309th Airlift Squadron

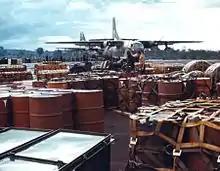
Squadron C-123K during the Cambodian Campaign

Reactivated again in 1963 at Pope AFB as a Fairchild C-123 Provider combat resupply squadron, used in remote combat airfield resupply and casualty evacuation of ground forces. Deployed to South Vietnam after training and operated under 2d Air Division, Pacific Air Forces to support advisory units, primarily in Mule Train combat cargo missions in South Vietnam to support special forces (Air Commandos) in the early stages of US Involvement in the Vietnam War. Re-designated an Air Commando squadron in 1965 under Seventh Air Force, engaged in special operations and tactical airlift during 1965–1970 based at Phan Rang Air Base flying intratheater combat cargo and troop carrier missions. Inactivated as part of the Vietnamization withdrawal process in 1970.